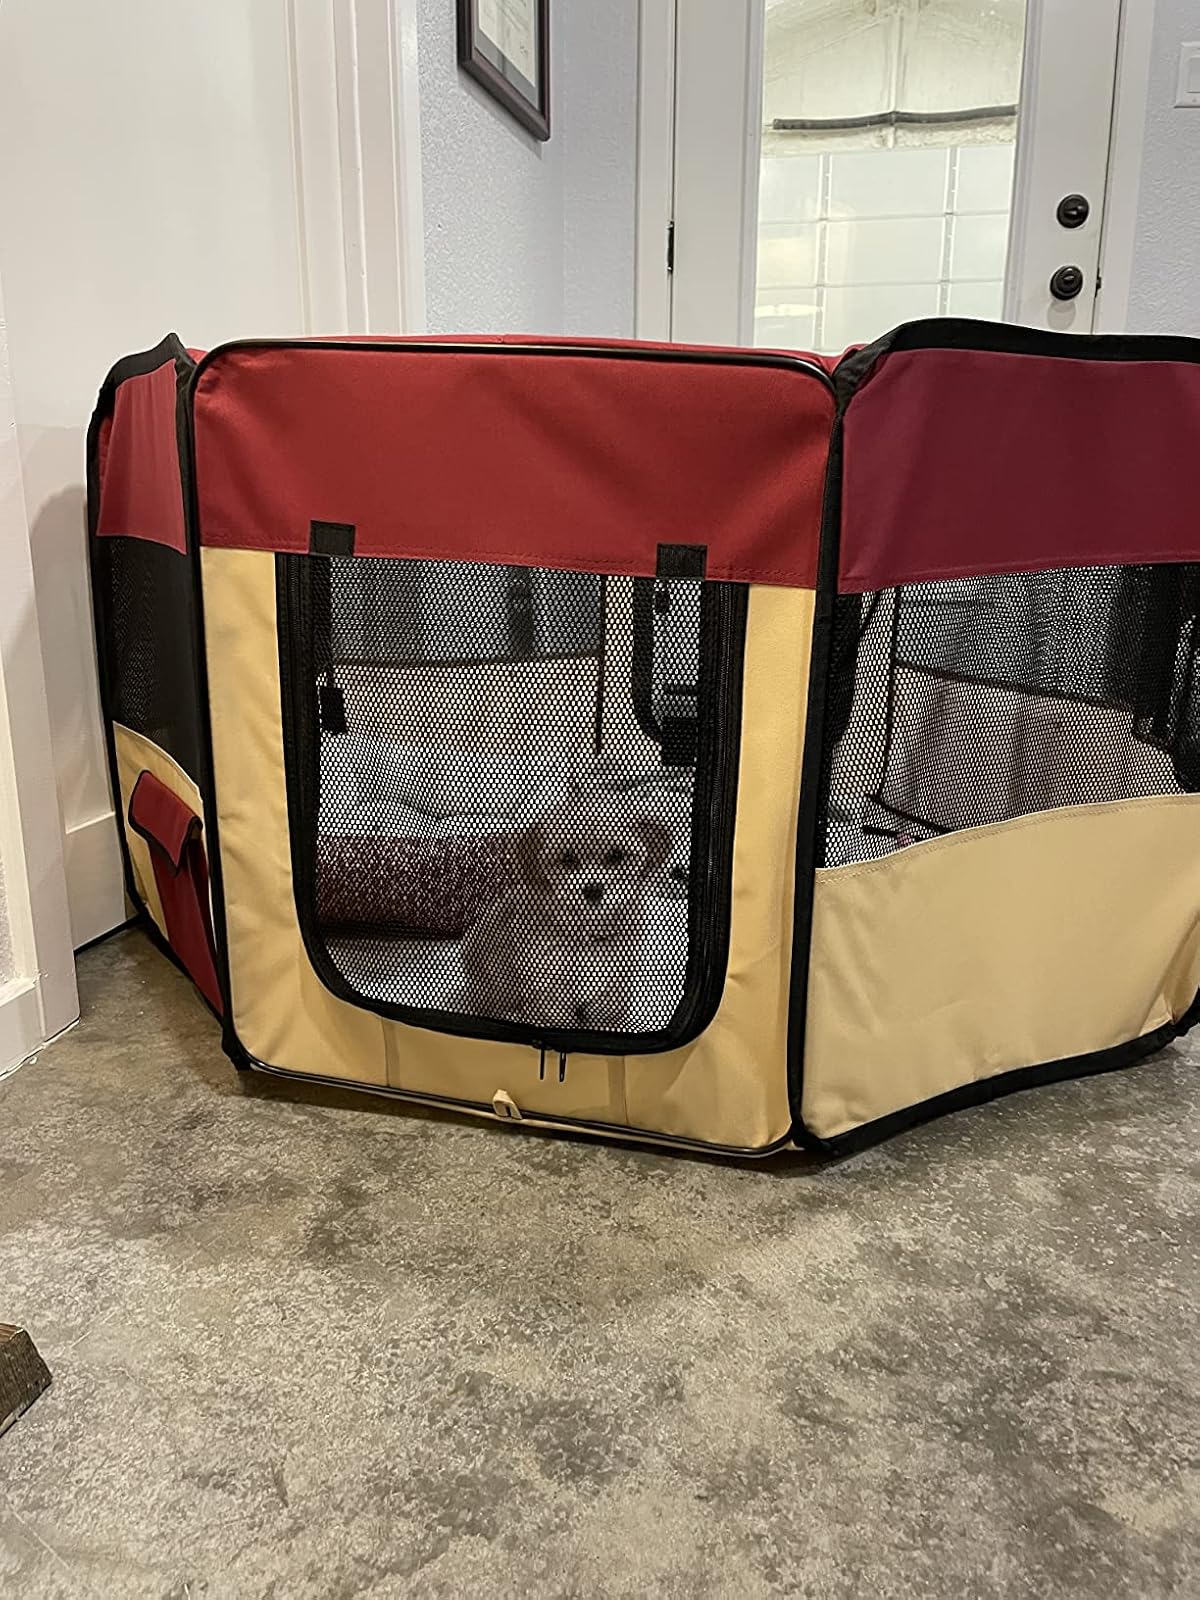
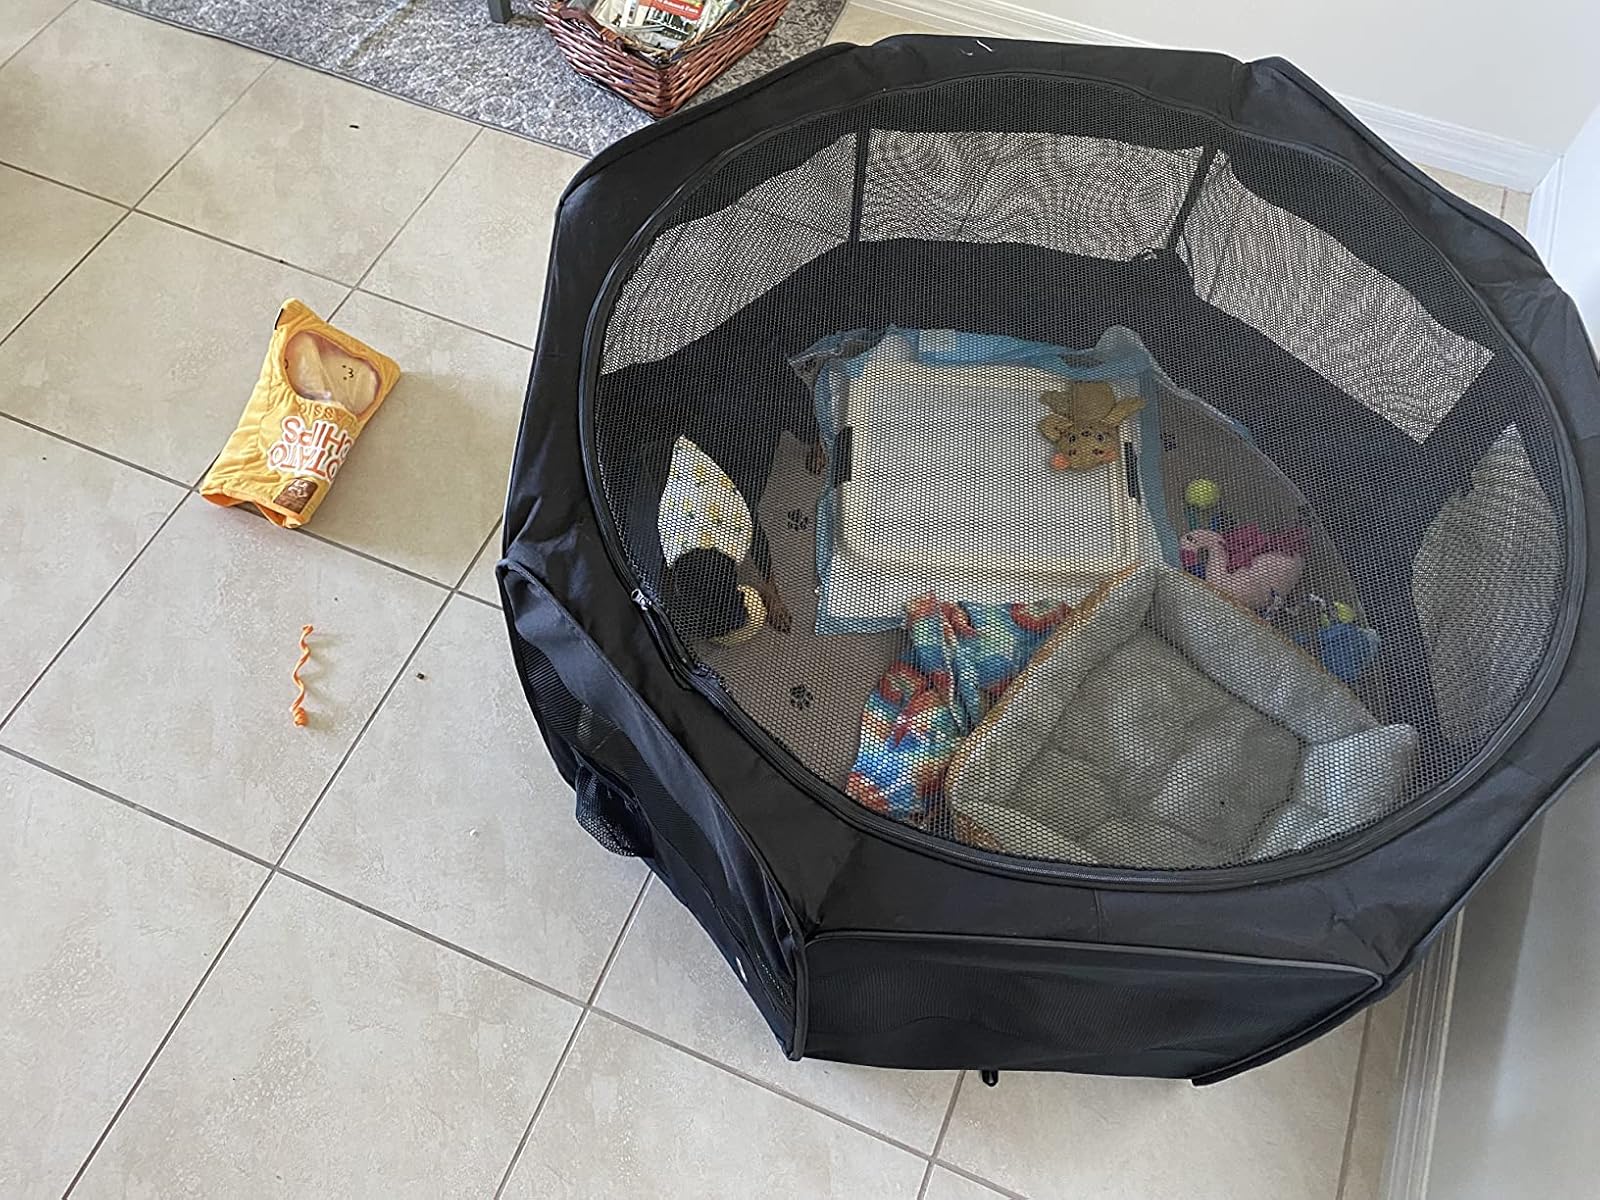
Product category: items_kennel
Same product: no